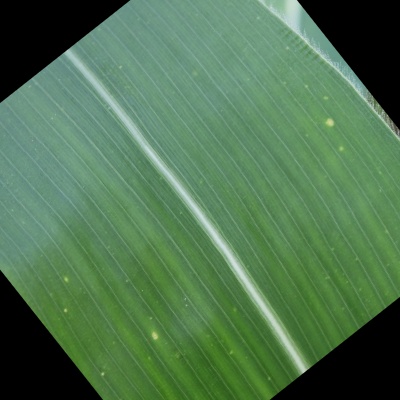
Label: Corn_(Maize)___Leaf_Spot